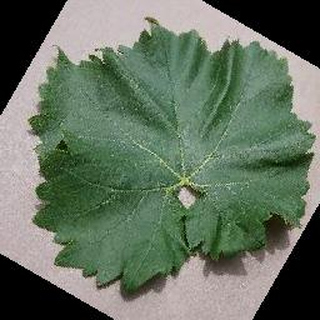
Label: healthy_grape